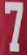
Number: 7